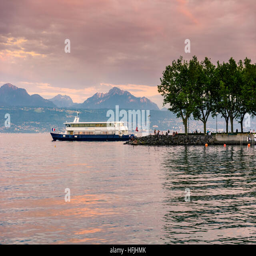
sunset over lake at the port